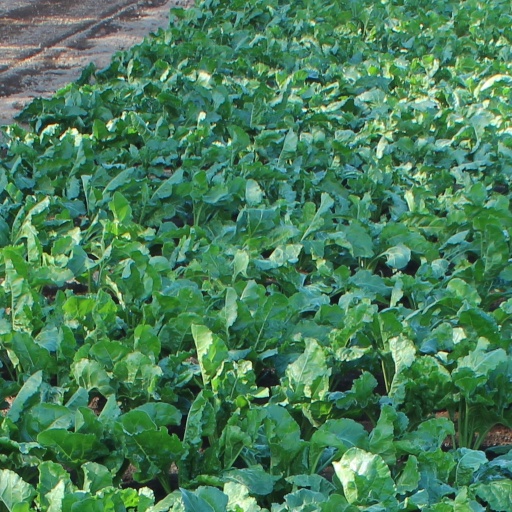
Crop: sugar beet